Canon Ranch Railroad Eclipse Windmill

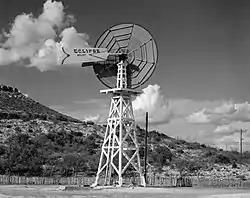
Windmill as seen in 1984

The Canon Ranch Railroad Eclipse Windmill is a historic windpump that was located near Sheffield, Texas.